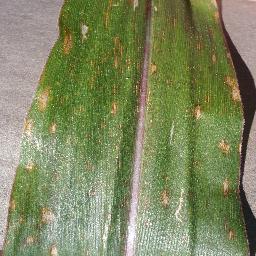
Label: Corn_(Maize)___Gray_Leaf_Spot_(Cercospora)